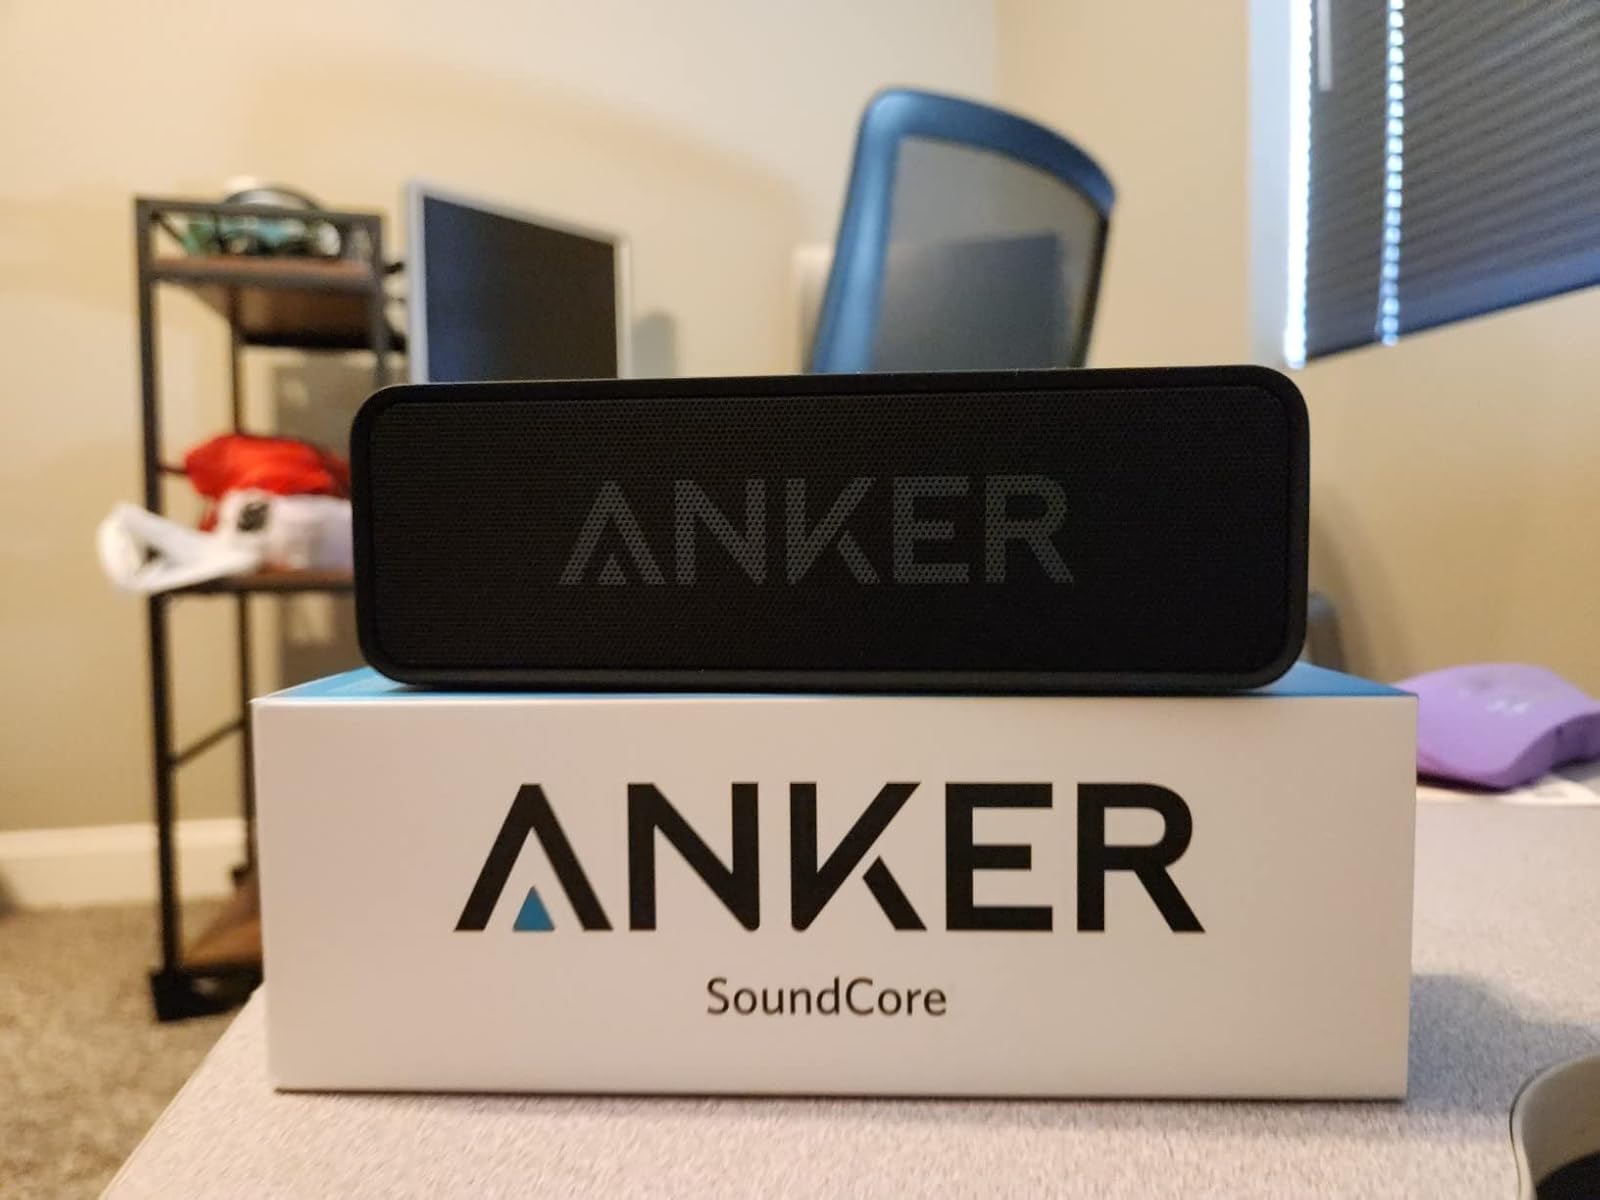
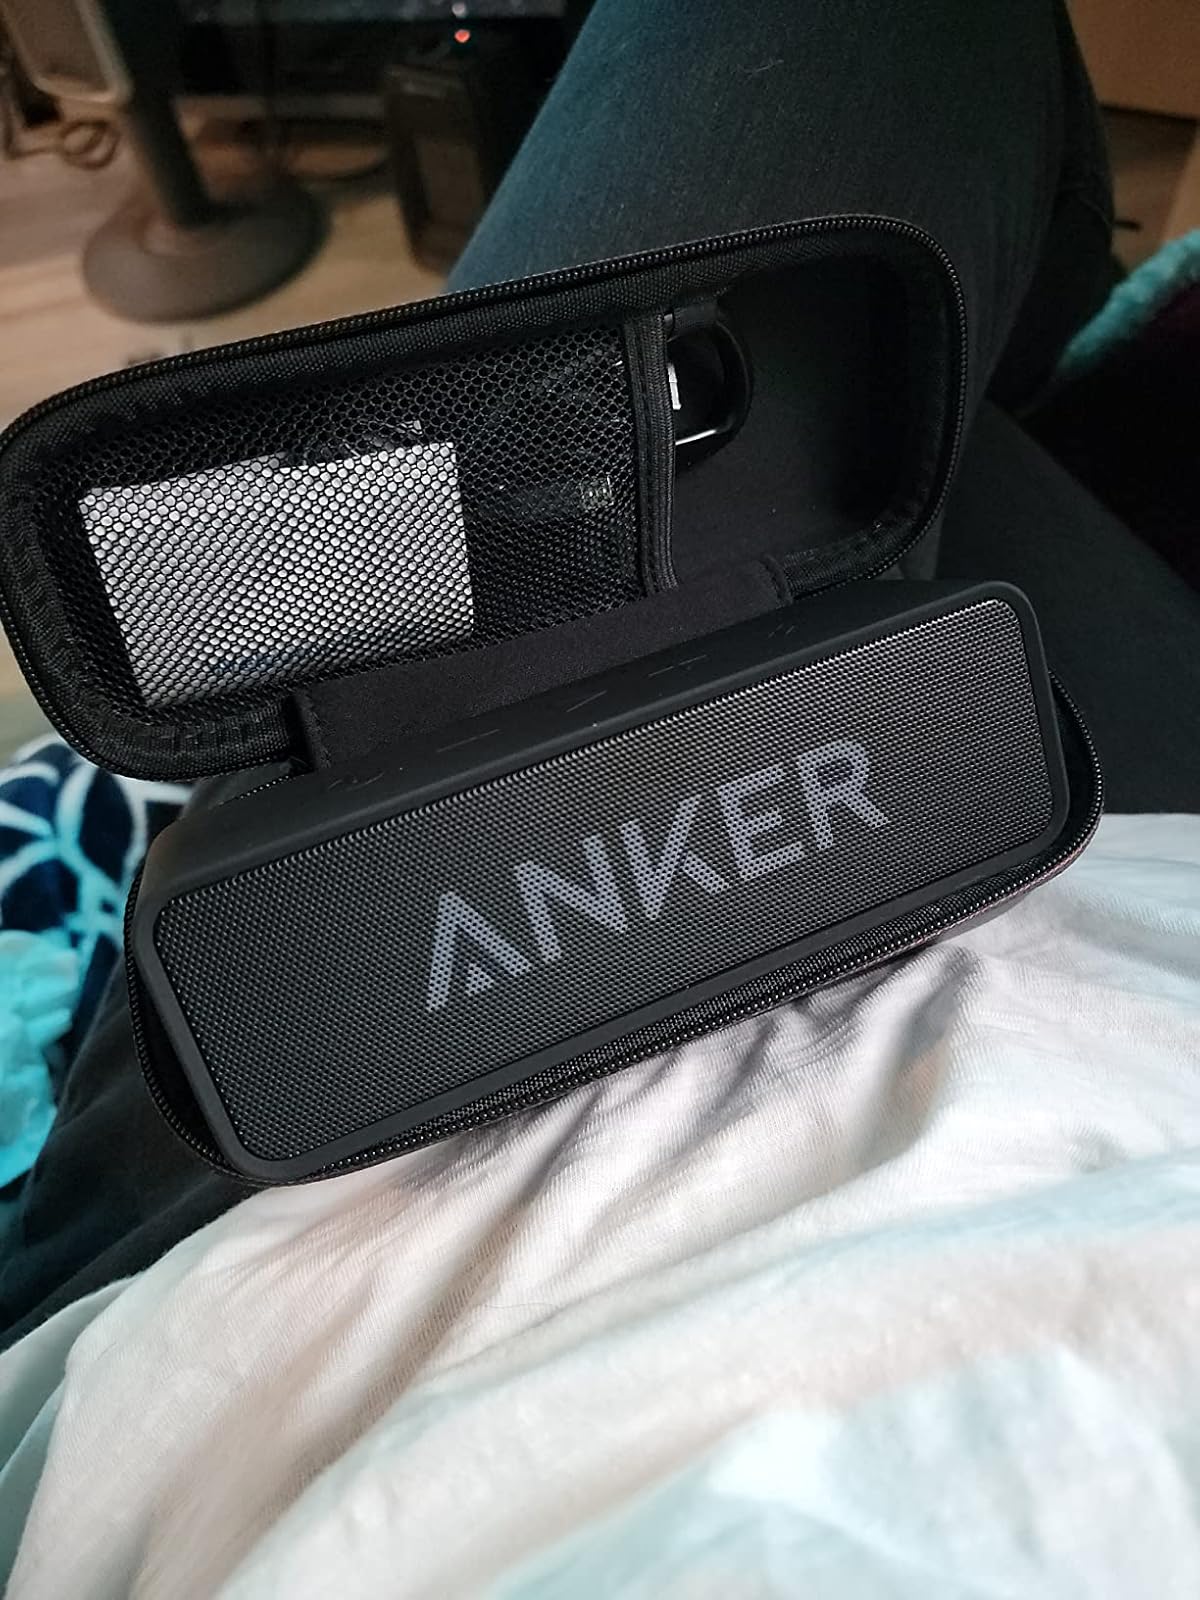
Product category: speaker
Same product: yes